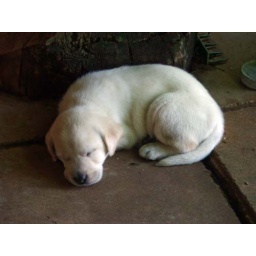
New boy in the house - Novo menino na casa